Per Gessle

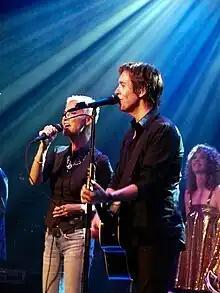

"Party Crasher" his seventh solo album and third in English was released in late 2008. The first single "Silly Really" gave him his fourth No. 1 hit. After that, Gessle started his "Party Crasher Tour", where Fredriksson joined him on stage twice, in Amsterdam and Stockholm. This was eight years after their last live performance together during Roxette's "Room Service Tour" in 2001. Following Fredriksson's guest appearance in Amsterdam, Roxette started to perform live again. Initially this was during the Night of the Proms concert series in Belgium, the Netherlands and Germany in 2009, later followed by extensive concert tours in 2010, 2011 and 2012, performing over 100 shows on all 6 continents. In the summer of 2013, Gessle reunited with Gyllene Tider once more, performing some 20 shows in Sweden.